Adolph H. Kayser House

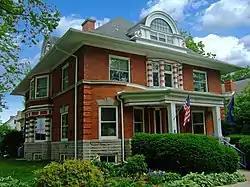
Adolph H. Kayser House

The Adolph H. Kayser House is a Prairie Style house built in 1902 a half mile north of the capitol above Lake Mendota in Madison, Wisconsin. In 1980 it was added to the National Register of Historic Places.